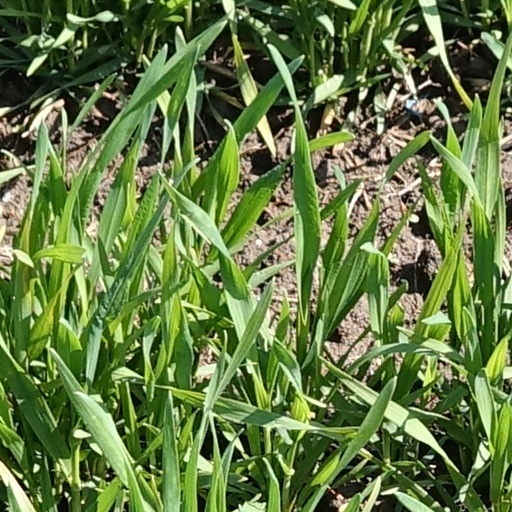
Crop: wheat